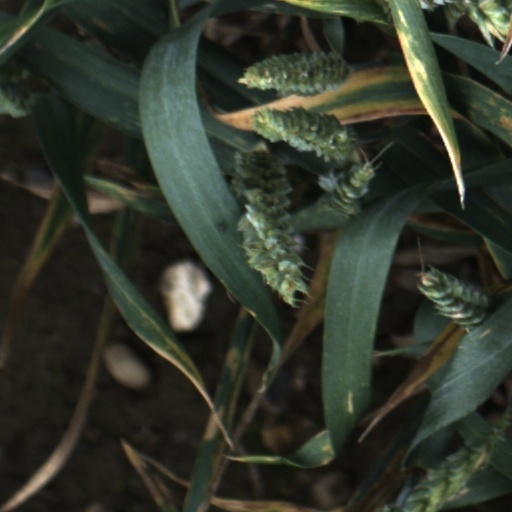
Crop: wheat